Asking Alexandria

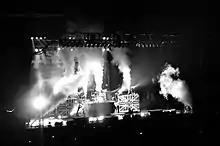
Asking Alexandria performing at Reading in November 2011

After touring the band announced that they would release a limited edition EP and DVD titled "Life Gone Wild" both digitally and excursively at Hot Topic on 21 December 2010 and would feature a new song titled "Breathless" which was initially a demo for their second album "Stand Up and Scream" and multiple covers while the DVD provides video footage of the band themselves. The band also announced that they would release a remix album titled "Stepped Up and Scratched" and was initially announced as the remix version of their debut and would be released in January 2011, however was later announced to be released in November instead and would contain remixes of songs from their to be released second album. Their third album, titled "Reckless & Relentless" was released 4 April 2011. This time, the album did chart in the UK, peaking at 7 on the UK Rock Chart, and also charted in Australia at 30 on the Australian Albums Chart. The band also released a cover of Akon's song "Right Now (Na Na Na)" for the "Punk Goes..." compilation series, specifically for the album Punk Goes Pop 3.